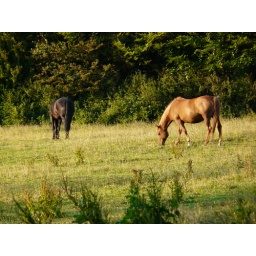
Two horses in a field eating grass.